Valeri Masalitin

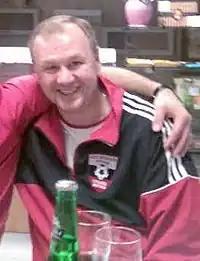

Valeri Nikolayevich Masalitin (born 27 September 1966) is a Russia former professional footballer.